Freedom Hill, Bydgoszcz

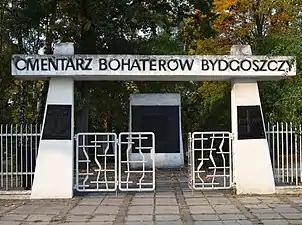
Bydgoszcz Martyrs Cemetery

Freedom Hill (Polish: "Wzgórze Wolności") is an urban unit (district) in the city of Bydgoszcz, located in its central-southern part.